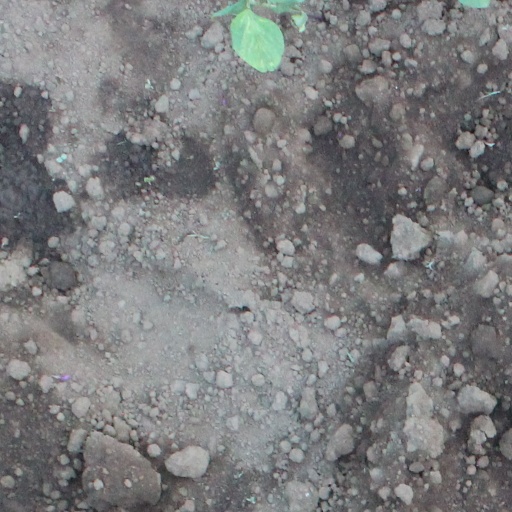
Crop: soybean